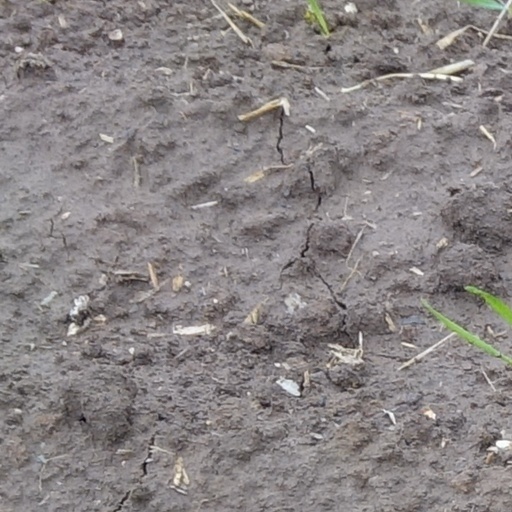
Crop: wheat